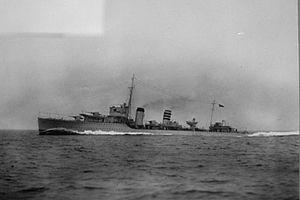
La Classe A de destroyers conventionnels de la Royal Navy construite dans le cadre du programme naval de 1927 comprenait initialement une flottille des 8 navires.